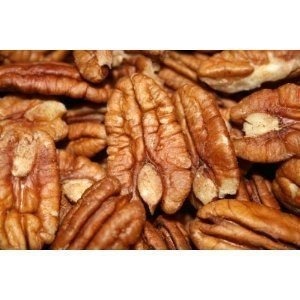
Item Name: Bulk Nuts Pecan Halves - Single Bulk Item - 5LB
Value: 80.0
Unit: Ounce

Price: 58.99